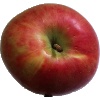
Label: Apple Crimson Snow 1